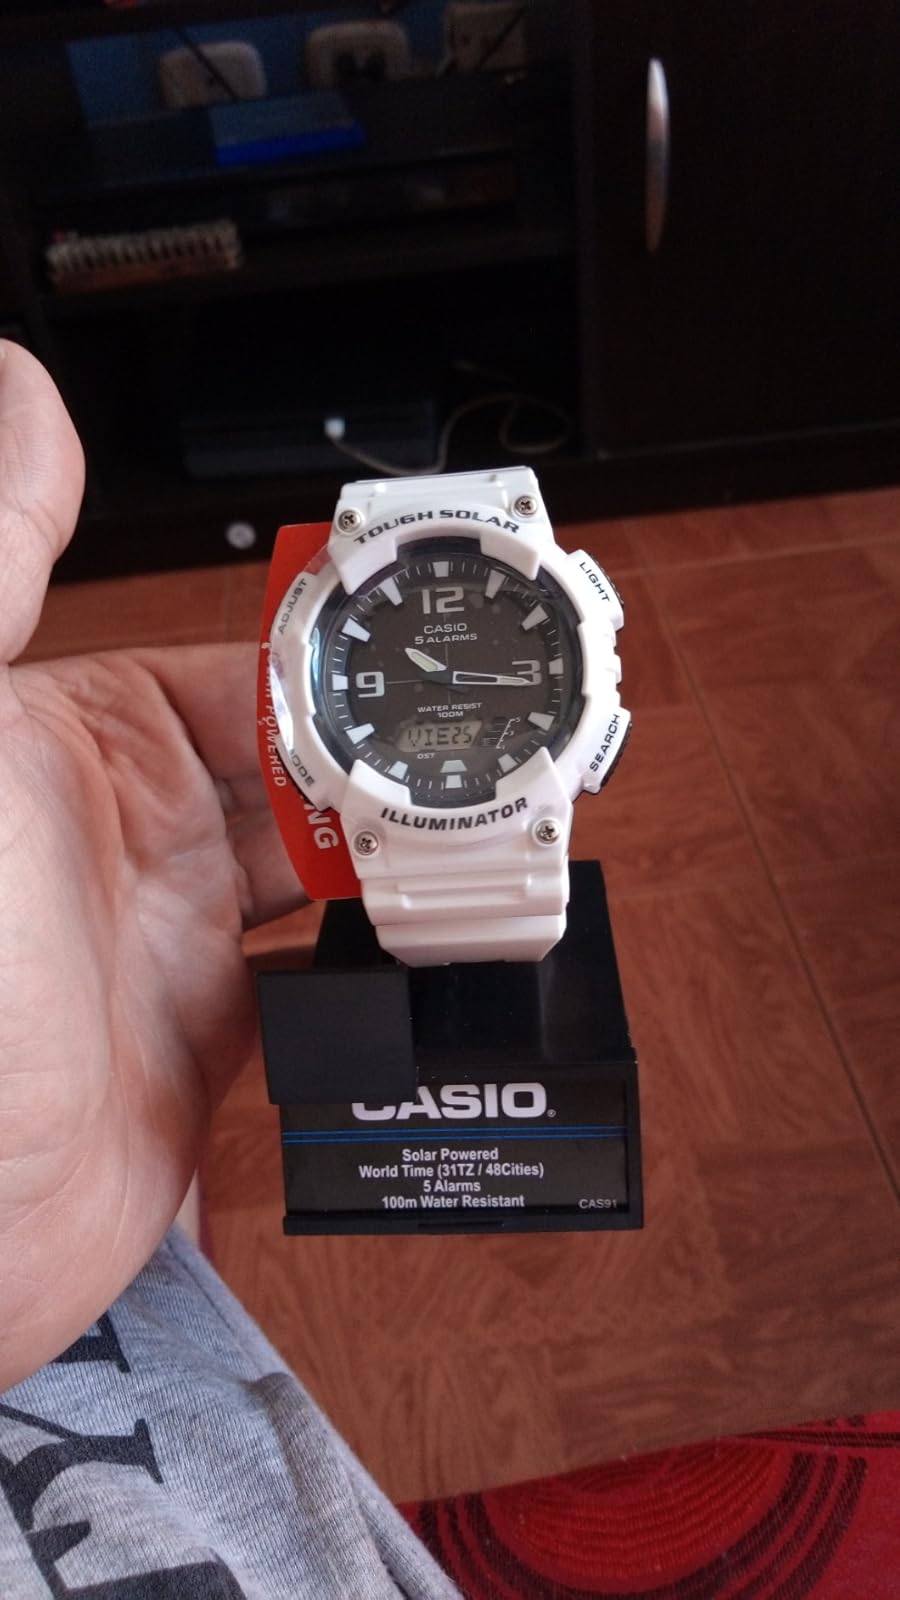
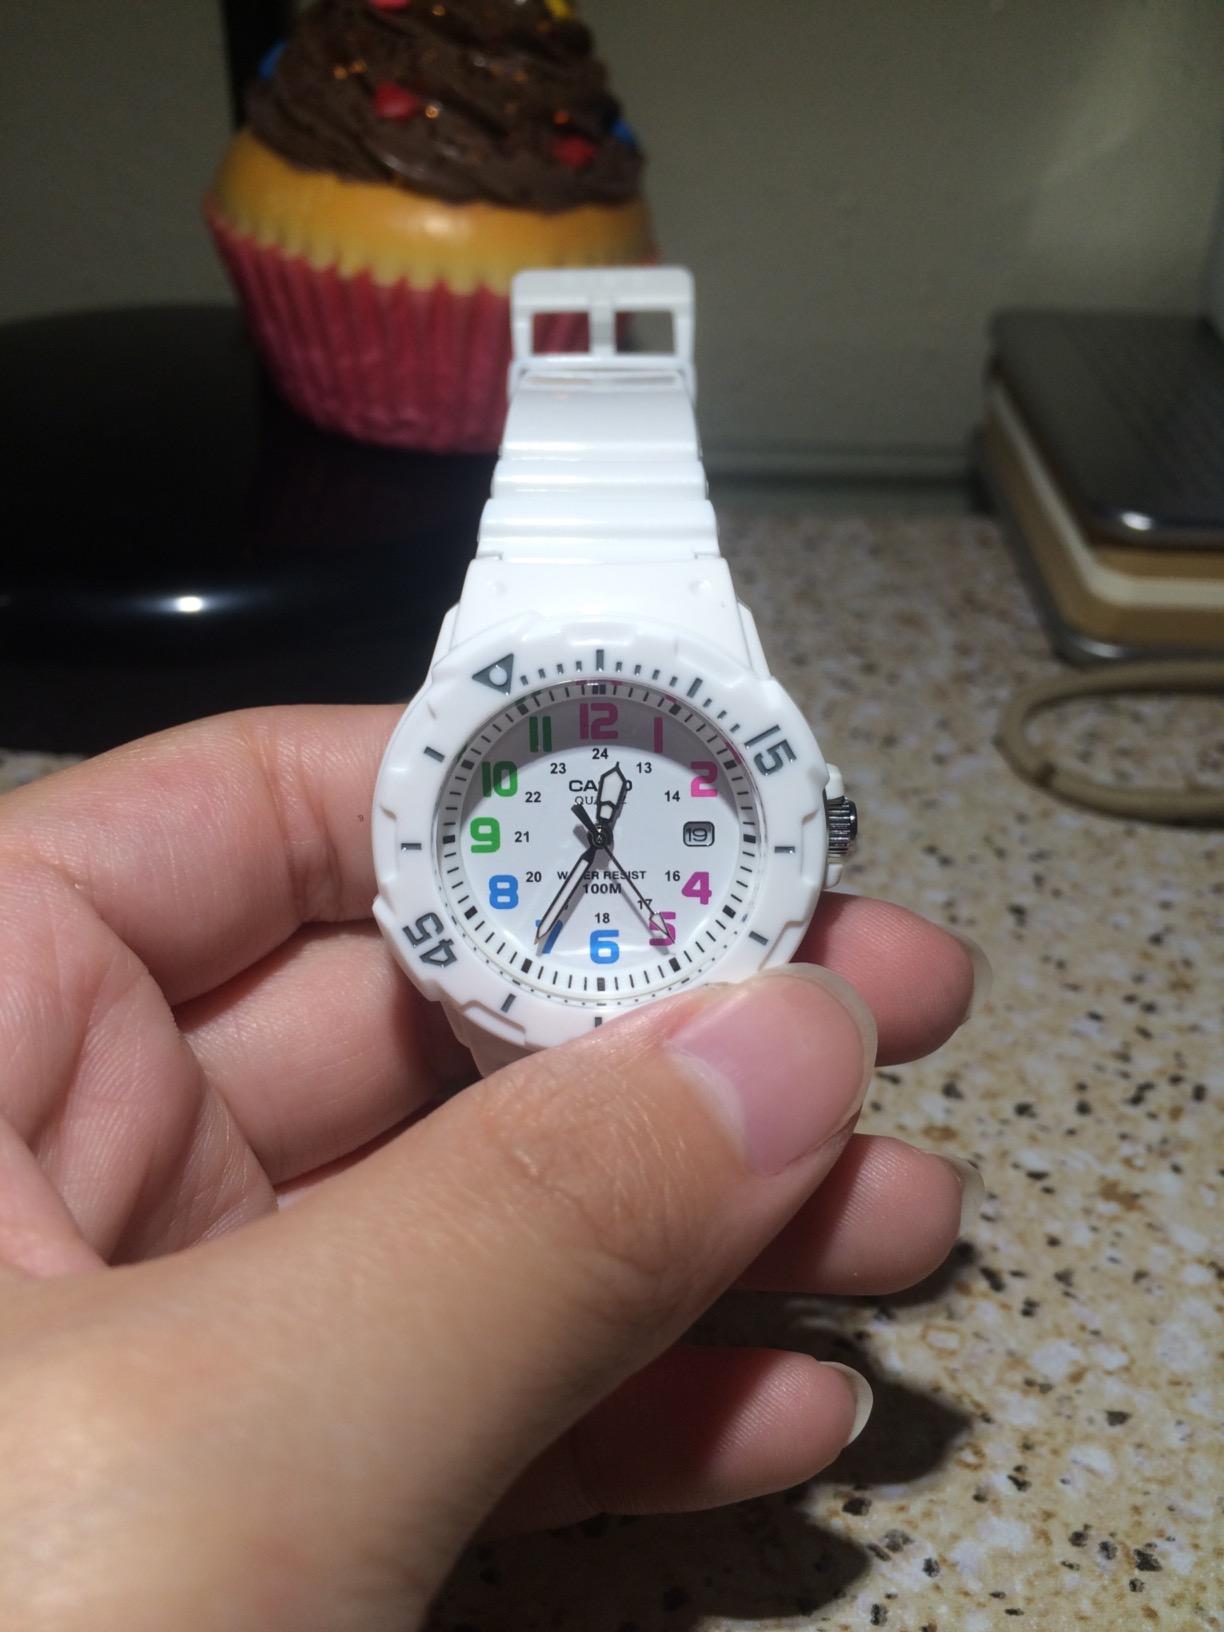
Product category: accessories_watch
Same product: no